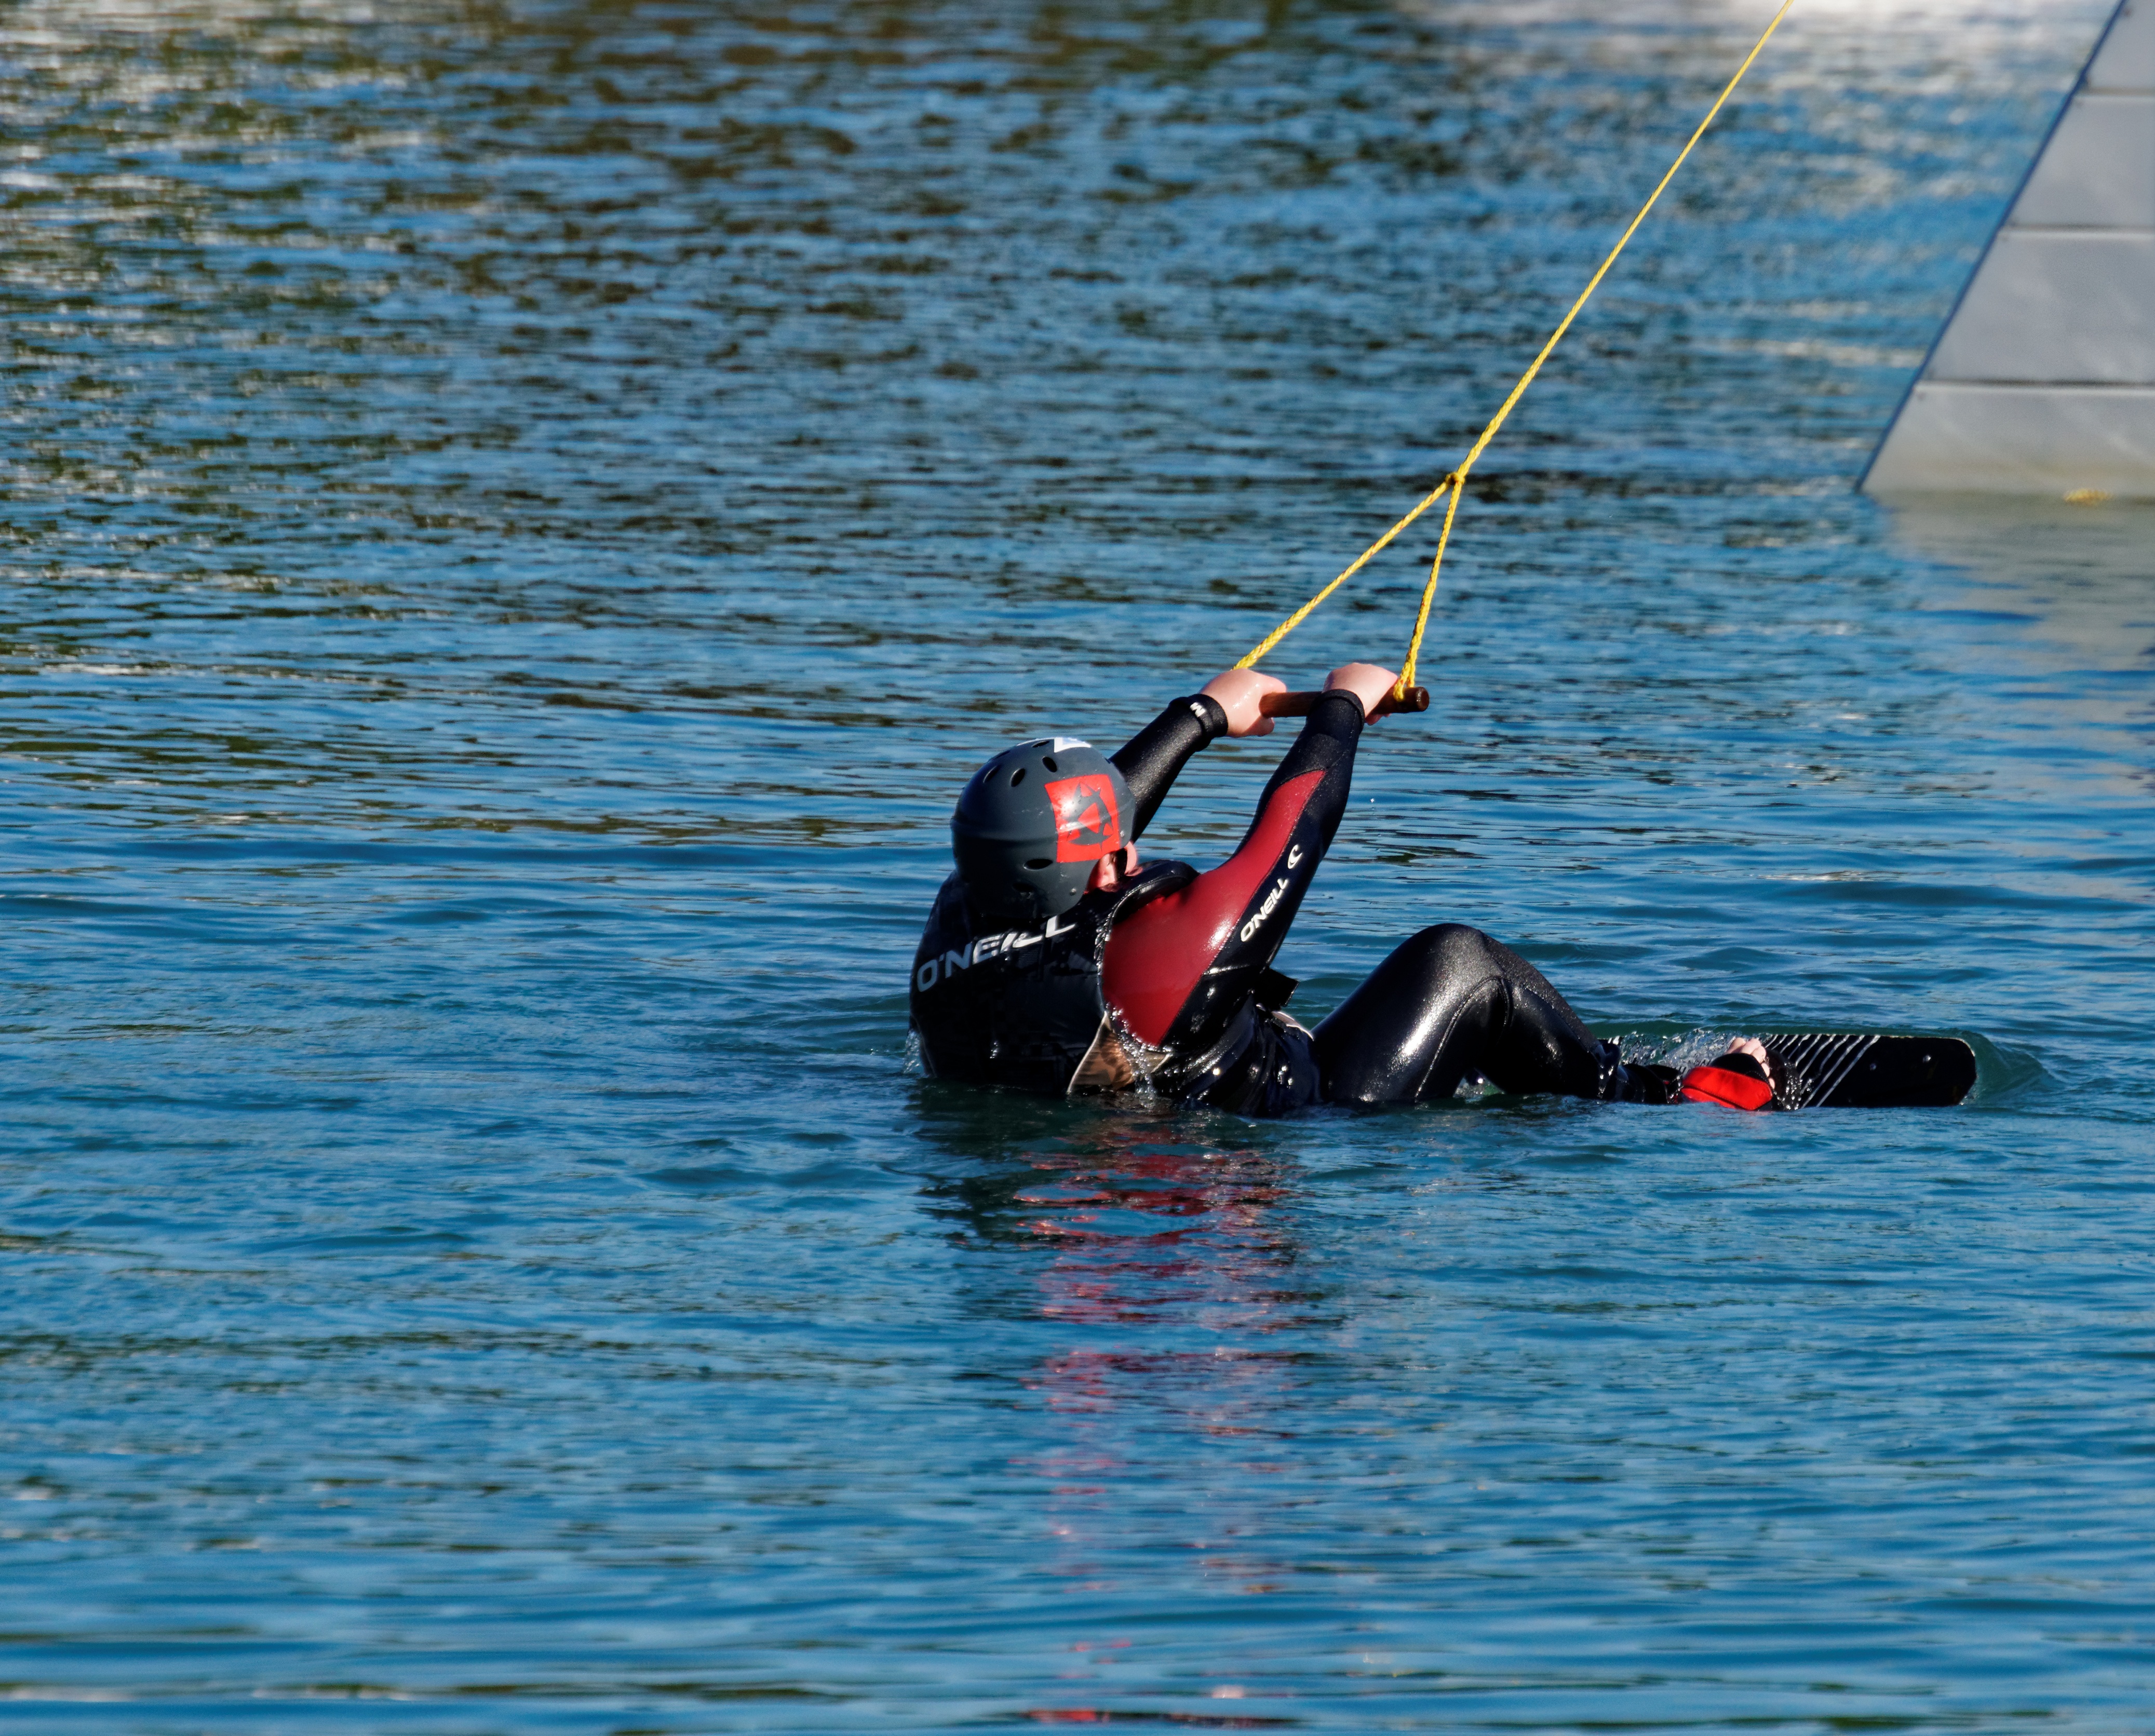
man, sea, water, outdoor, person, board, sport, boat, lake, adventure, wake, summer, cable, male, recreation, paddle, vehicle, splash, sailing, action, extreme, extreme sport, speed, kayak, activity, wakeboarding, fun, sports, boating, boarding, joy, active, canoeing, wakeboarder, water sport, wakeboard, sea kayak